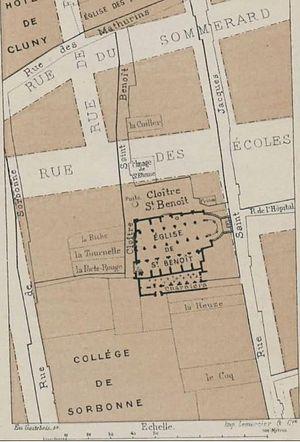
Plan des environs du Cloître de Saint-Benoît-le-Bétourné à Paris au temps vide François Villon.